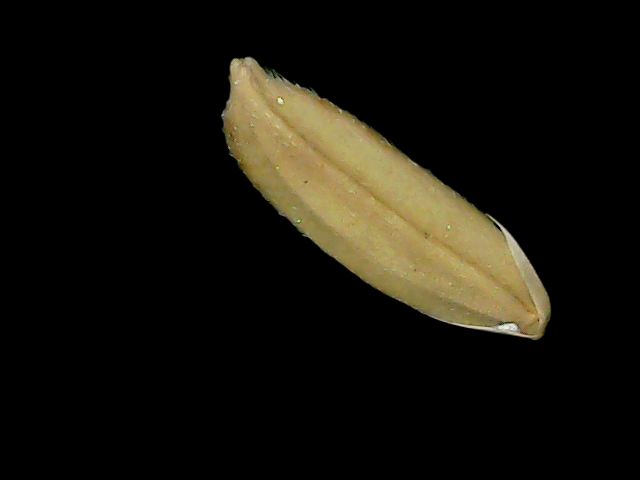
Rice variety: Br23